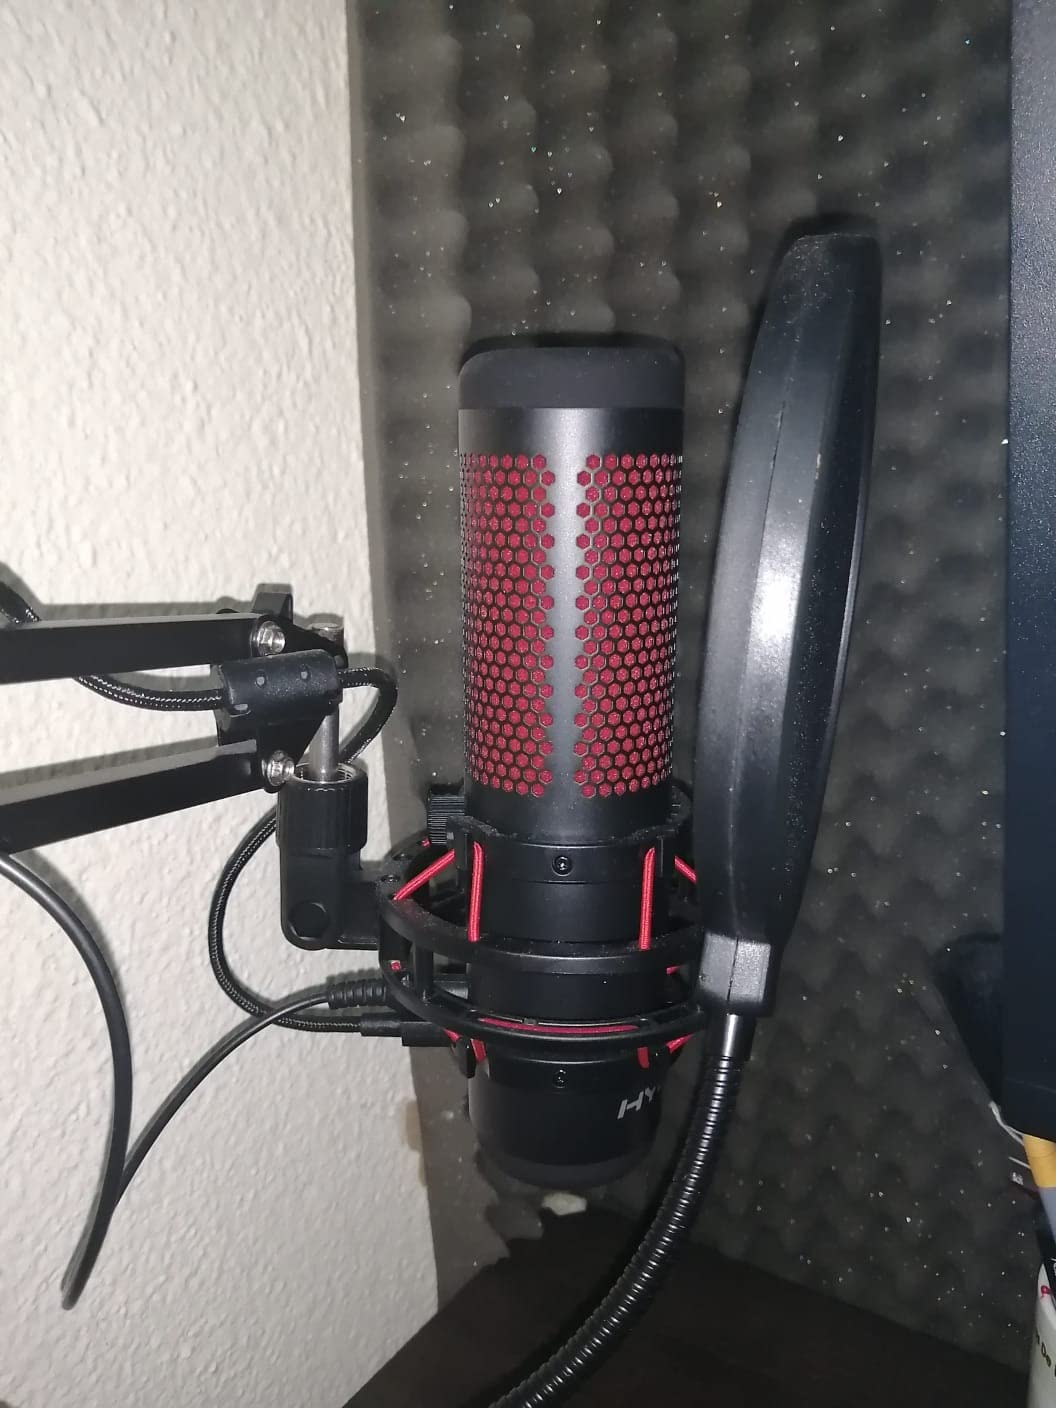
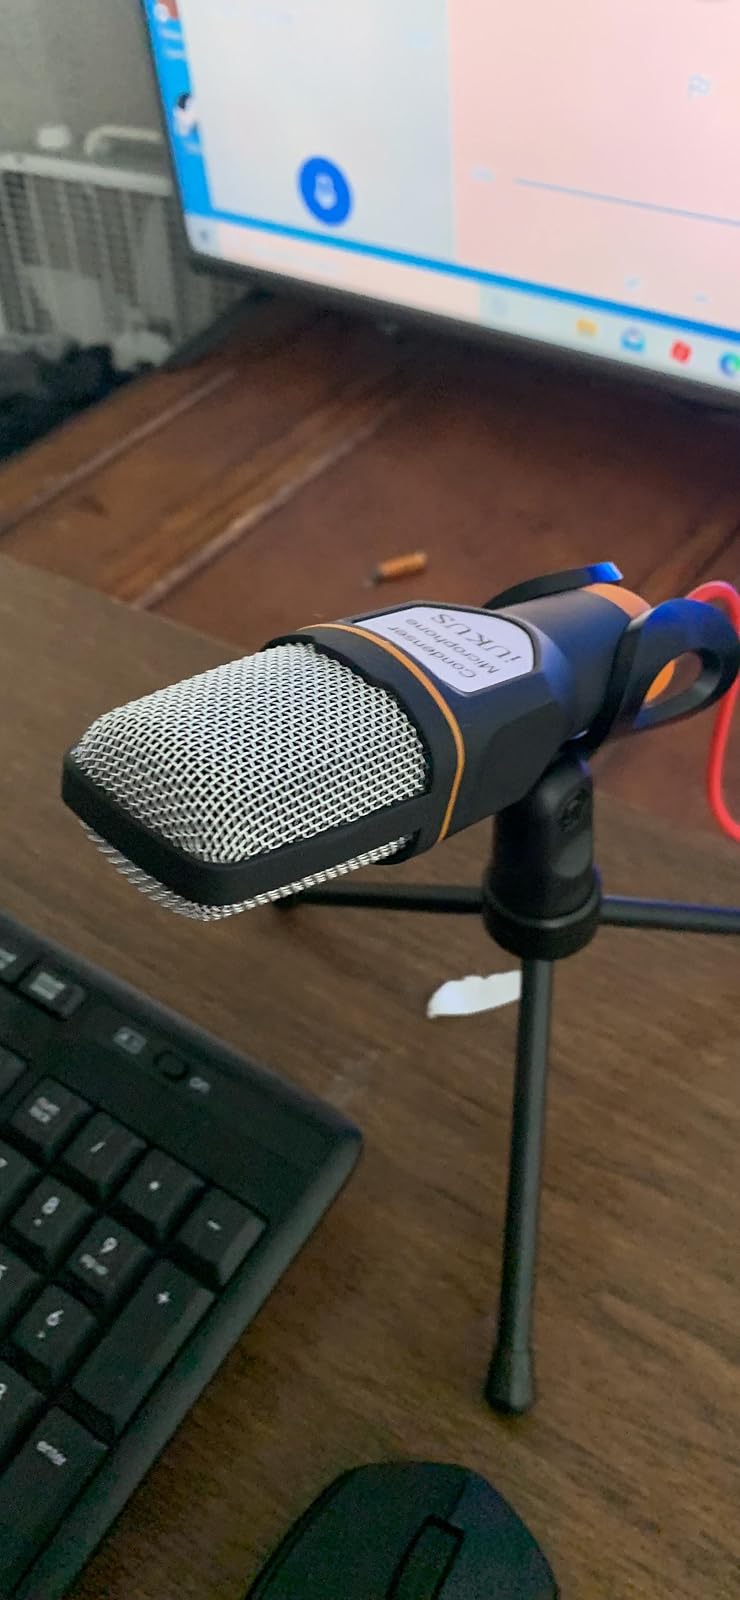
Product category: microphone
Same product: no